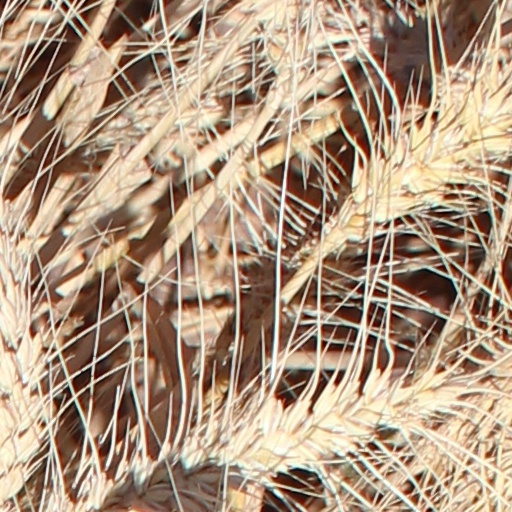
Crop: wheat